Vartnov

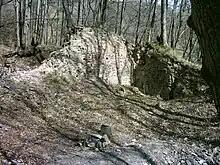
Ruins of castle Vartnov

Vartnov castle is a ruined castle nearly south of the town of Krnov, Czech Republic.